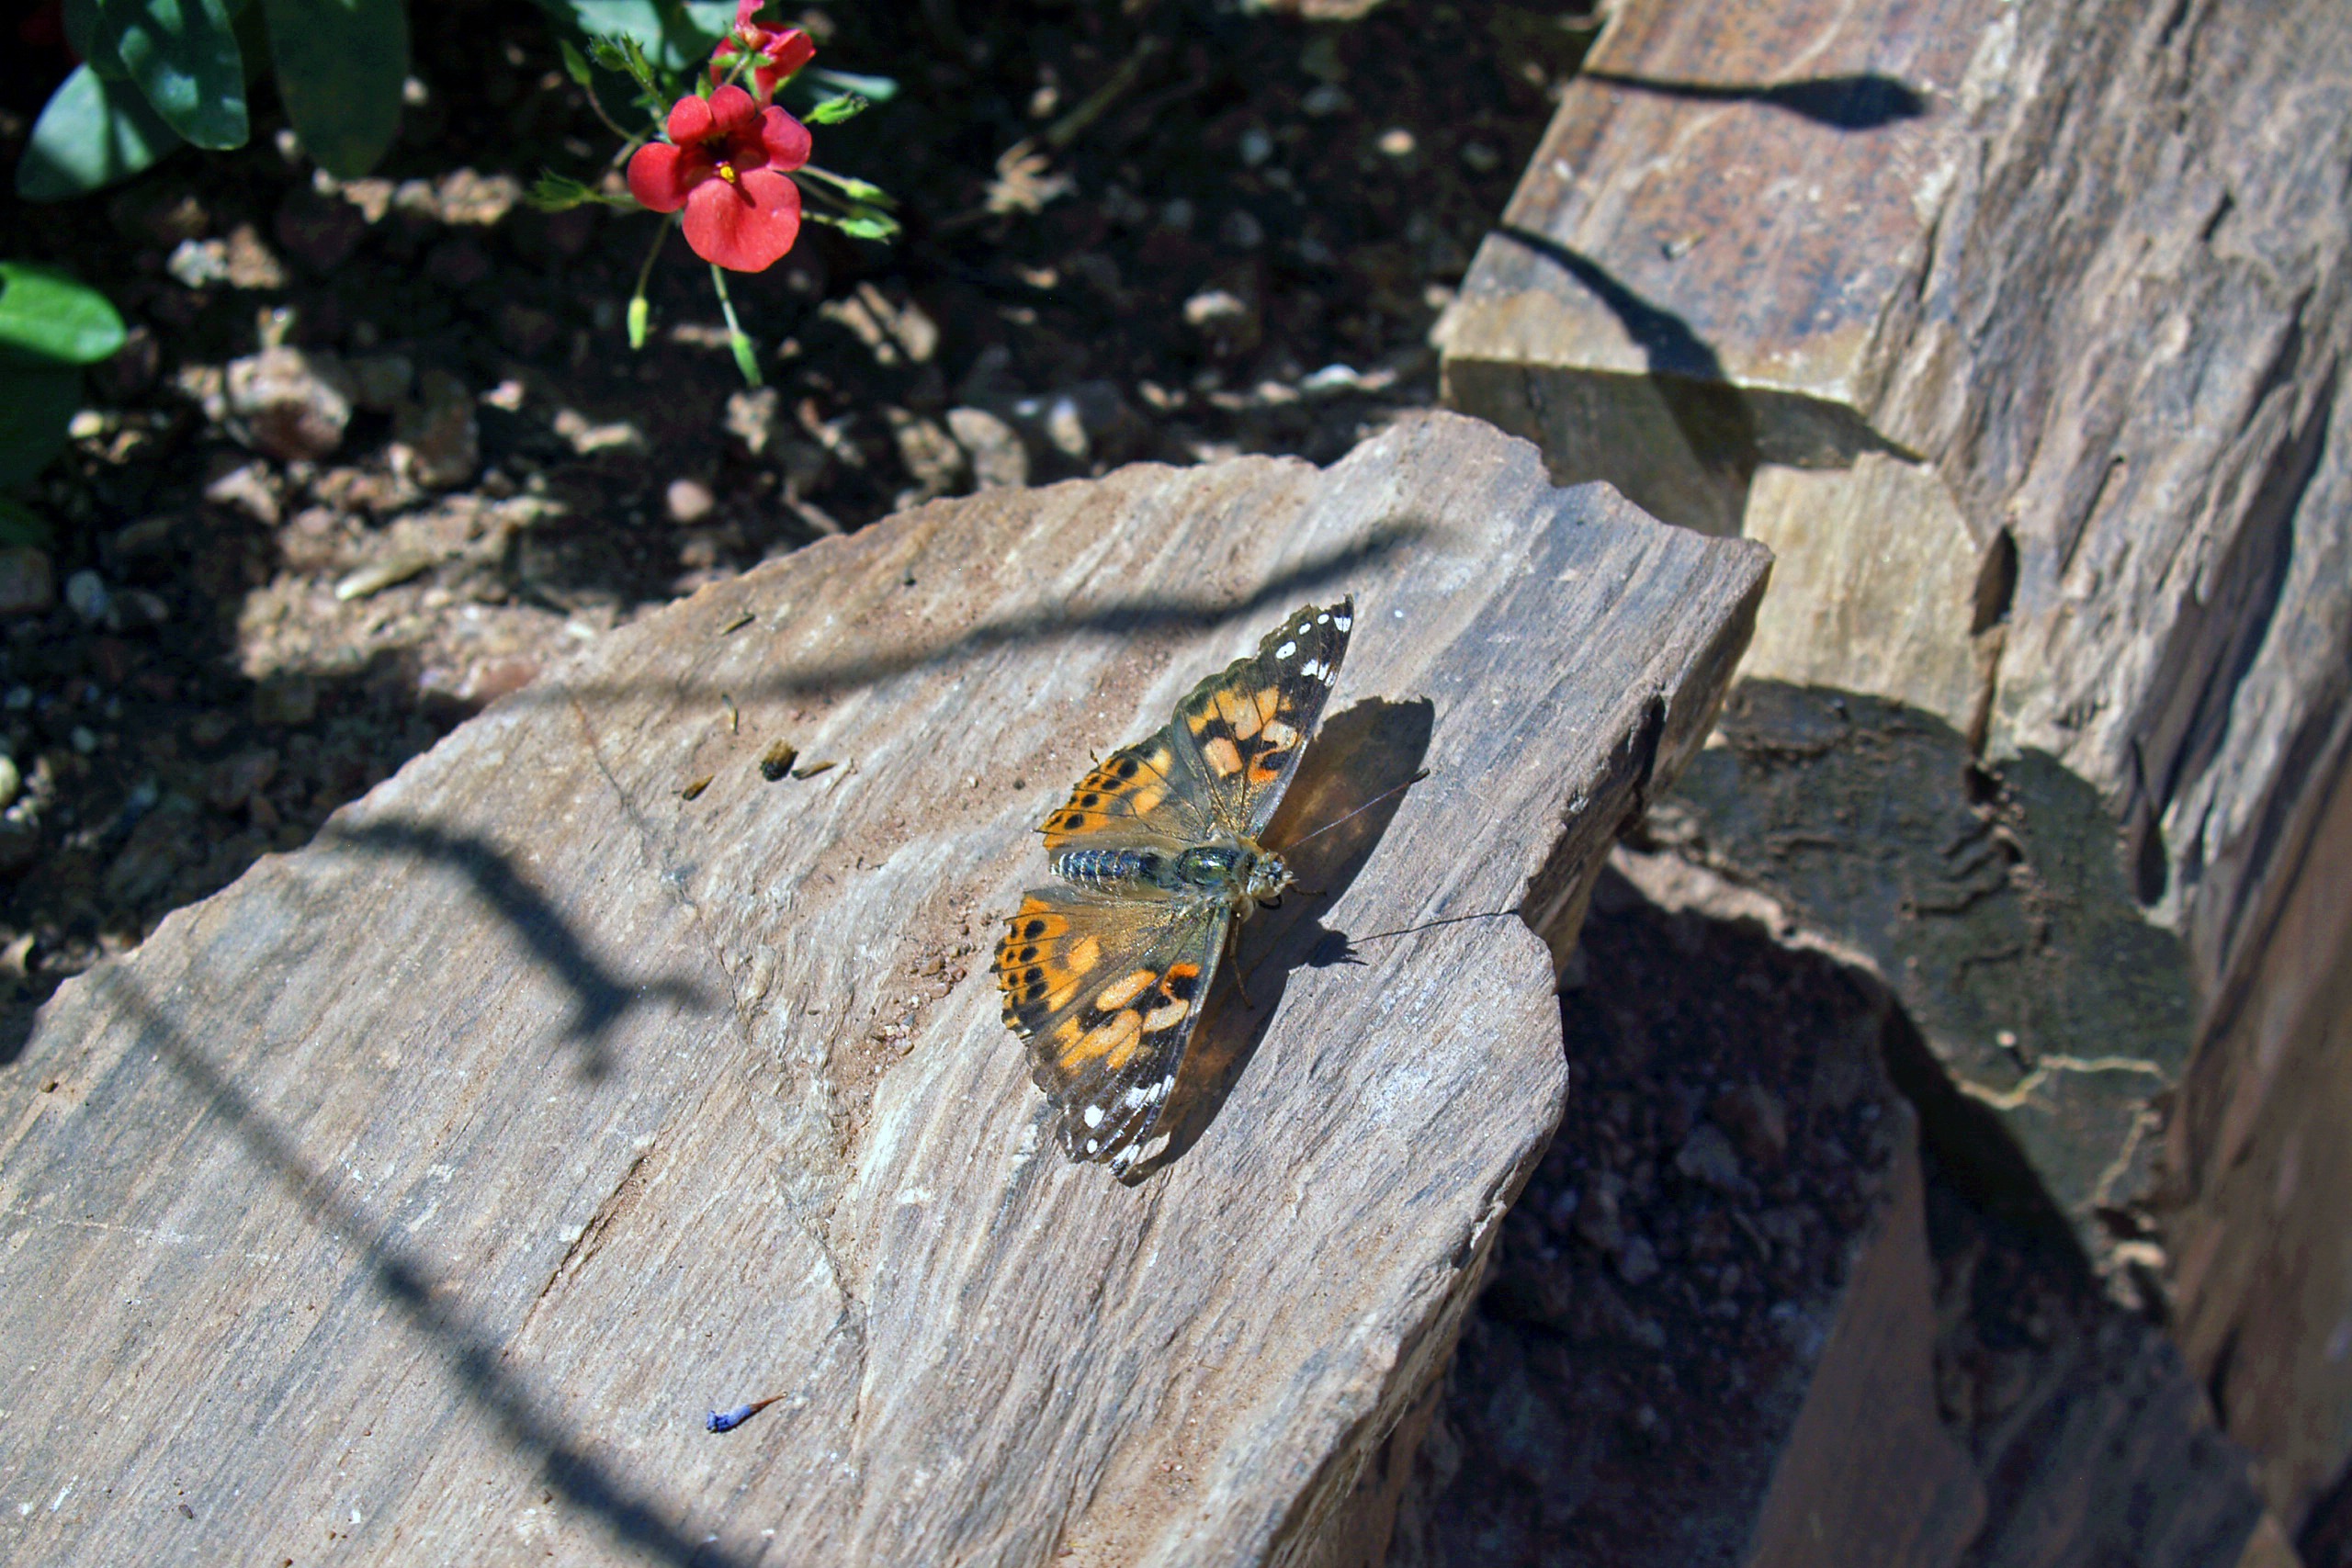
landscape, nature, rock, leaf, animal, insect, butterfly, fauna, invertebrate, bee, stone formation